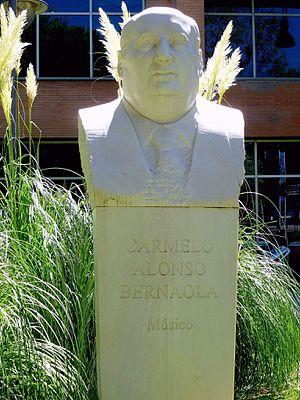
Carmelo Bernaola est un compositeur espagnol né le 16 juillet 1929à Otxandio et mort le 5 juin 2002 à Madrid. Il fait partie de la Generación del 51.